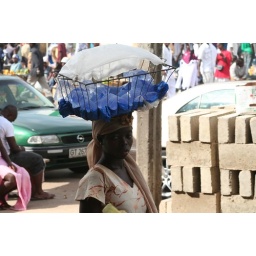
Woman in the street market in Kumasi